Bowen Island (Jervis Bay)

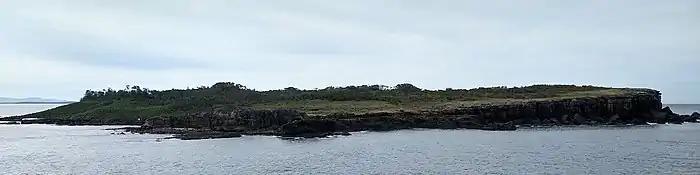
Bowen Island seen from Governor Head, Jervis Bay Territory

The island, with the waters on its western side, constitutes a special purpose zone intended to protect nesting seabirds and their habitat from disturbance, and is not open to general public access. Birds nesting on the island include sooty oystercatchers and three species of shearwater (little, wedge-tailed and short-tailed).